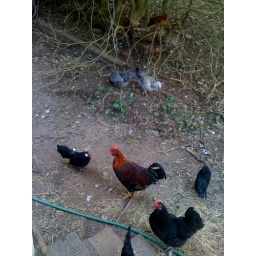
There are chickens in the trees